American Abstract Artists

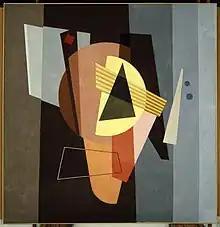
Paul Kelpe, Untitled, From the Williamsburg Housing Project Murals, 1938. Brooklyn Museum (L1990.1.3). Paul Kelpe was a founding member of American Abstract Artists.

Under the heading "General Purpose", the "American Abstract Artists General Prospectus" (1937) says "Our purpose is to unite American 'abstract' artists, (1) to bring before the public their individual works, (2) to foster public appreciation of this direction and painting and sculpture, (3) to afford each artist the opportunity of developing his own work by becoming familiar with the efforts of others, by recognizing differences as well as those elements he may have in common with them." The prospectus also proposes "that the most direct approach to our objective is the exhibition of our work." The American artists that embraced abstraction in the face of prevailing styles of realism and who banded together in New York to form AAA in 1937, sought to educate the American public about abstract art, promote solidarity among abstract artists, and explore new exhibition possibilities.